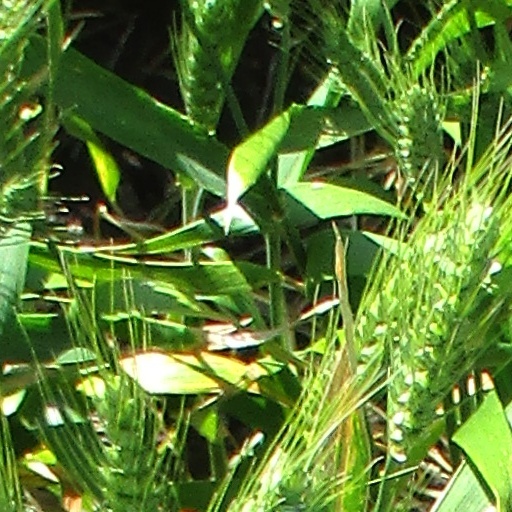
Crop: wheat